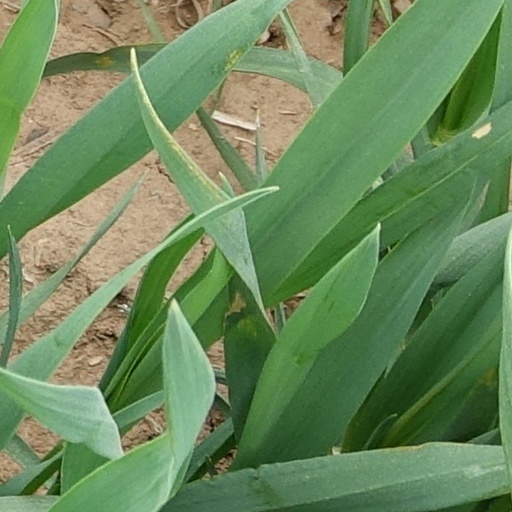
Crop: wheat